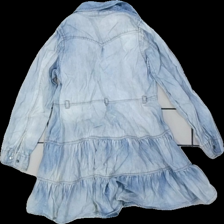
View: back
Type: Dress
Category: Children
Brand: Lindex
Colors: Blue
Material: 100% cotton
Cut: Regular
Size: 116
Season: All
Stains: Major
Damage: flera fläckar
Price range: <50
Recommended usage: Export